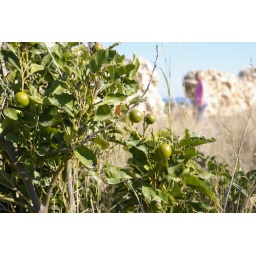
Eski Castle - Orange tree growing right in the middle of castle ruin